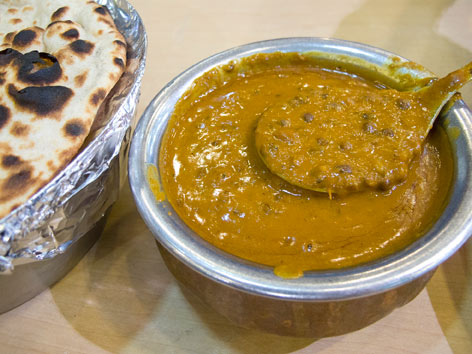
Dish: dal_makhani